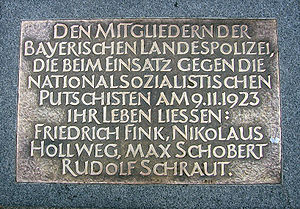
Ølkælderkuppet
Mindetavle over de fire politimænd som blev dræbt under Ølkælderkuppet. Teksten lyder: Til minde om de medlemmer af det bayeriske landpoliti som den 9.11.1923 satte livet til i indsatsen mod de nationalsosialistiske kupmagere: Friedrich Fink, Nikolaus Hollweg, Max Schobert, Rudolf Schraut.
Ølkælderkuppet eller Ølstuekuppet var et nationalsocialistisk kupforsøg i München udført af NSDAP under ledelse af Adolf Hitler og general Erich von Ludendorff. Kupforsøget fandt sted om aftenen den 8. november 1923, men blev slået ned allerede næste dag. Navnet kommer af ølkælderen Bürgerbräukeller, hvor kuppet blev forsøgt gennemført.